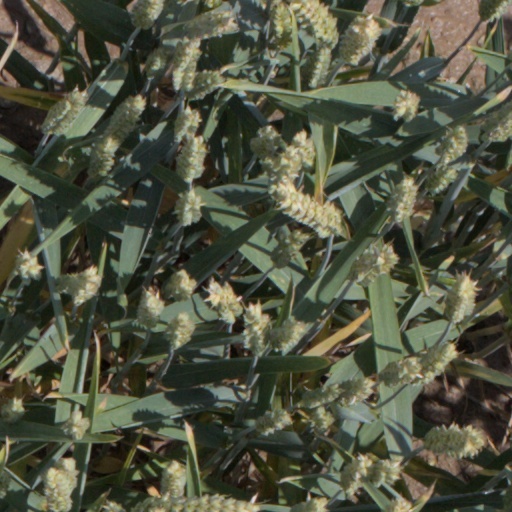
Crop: wheat